List of birds of India

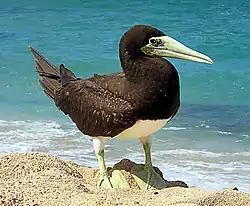
Brown booby

Order: ProcellariiformesFamily: Oceanitidae